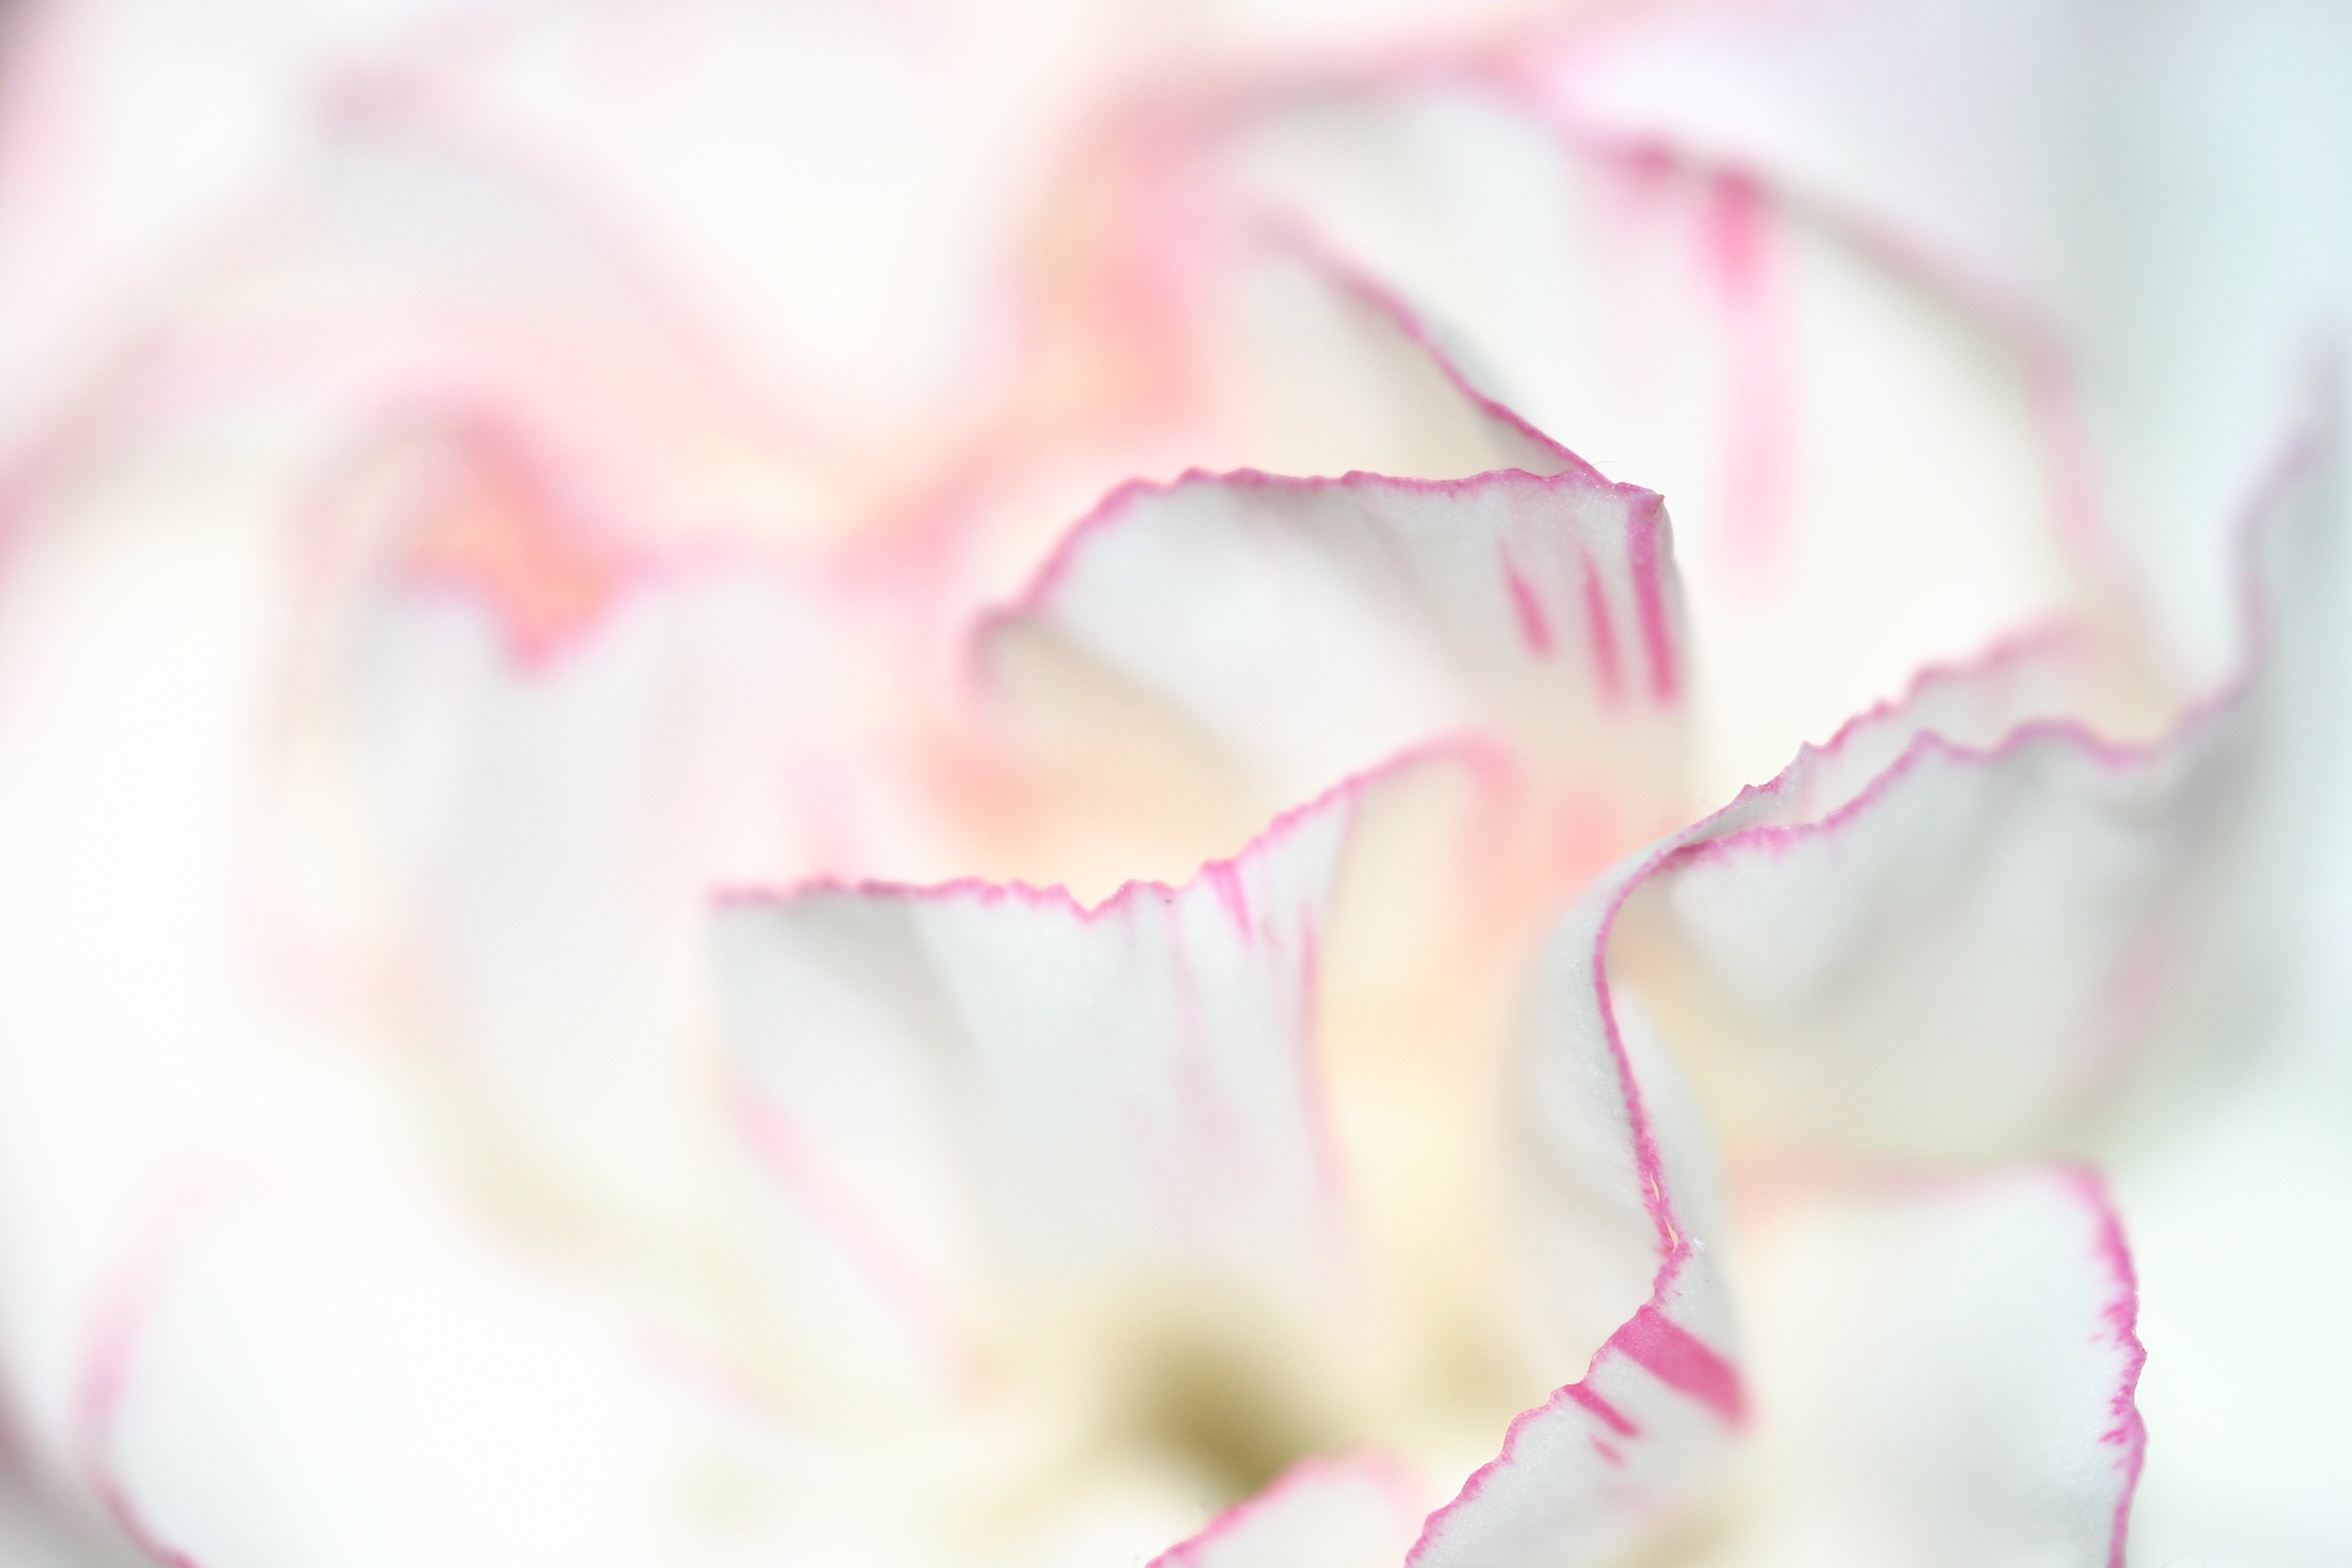
blossom, plant, white, photography, flower, petal, red, pink, close up, macro photography, flowering plant, rose family, land plant